Cornelia Sirch

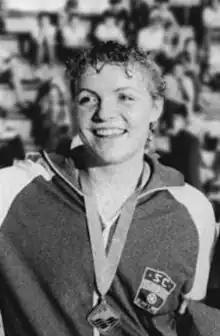
Sirch in 1986

Cornelia Sirch (born 23 October 1966) is a former East German backstroke swimmer. She competed at the 1988 Summer Olympics in three events and won two bronze medals in the 100 m and 200 m backstroke and a gold medal in the 4 × 100 m medley relay, in which she swam in a preliminary round. In 1982 she was named Swimming World's European Swimmer of the Year, after winning 200 m backstroke at the World Championships in Guayaguil in a world record time of 2:09.91, becoming the first woman to dip under 2 minutes 10 seconds.